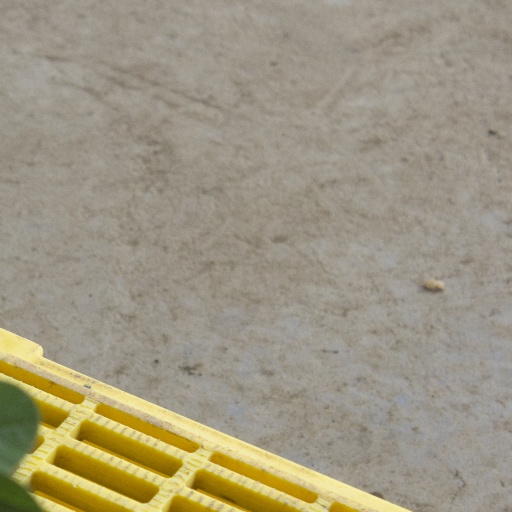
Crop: soybean